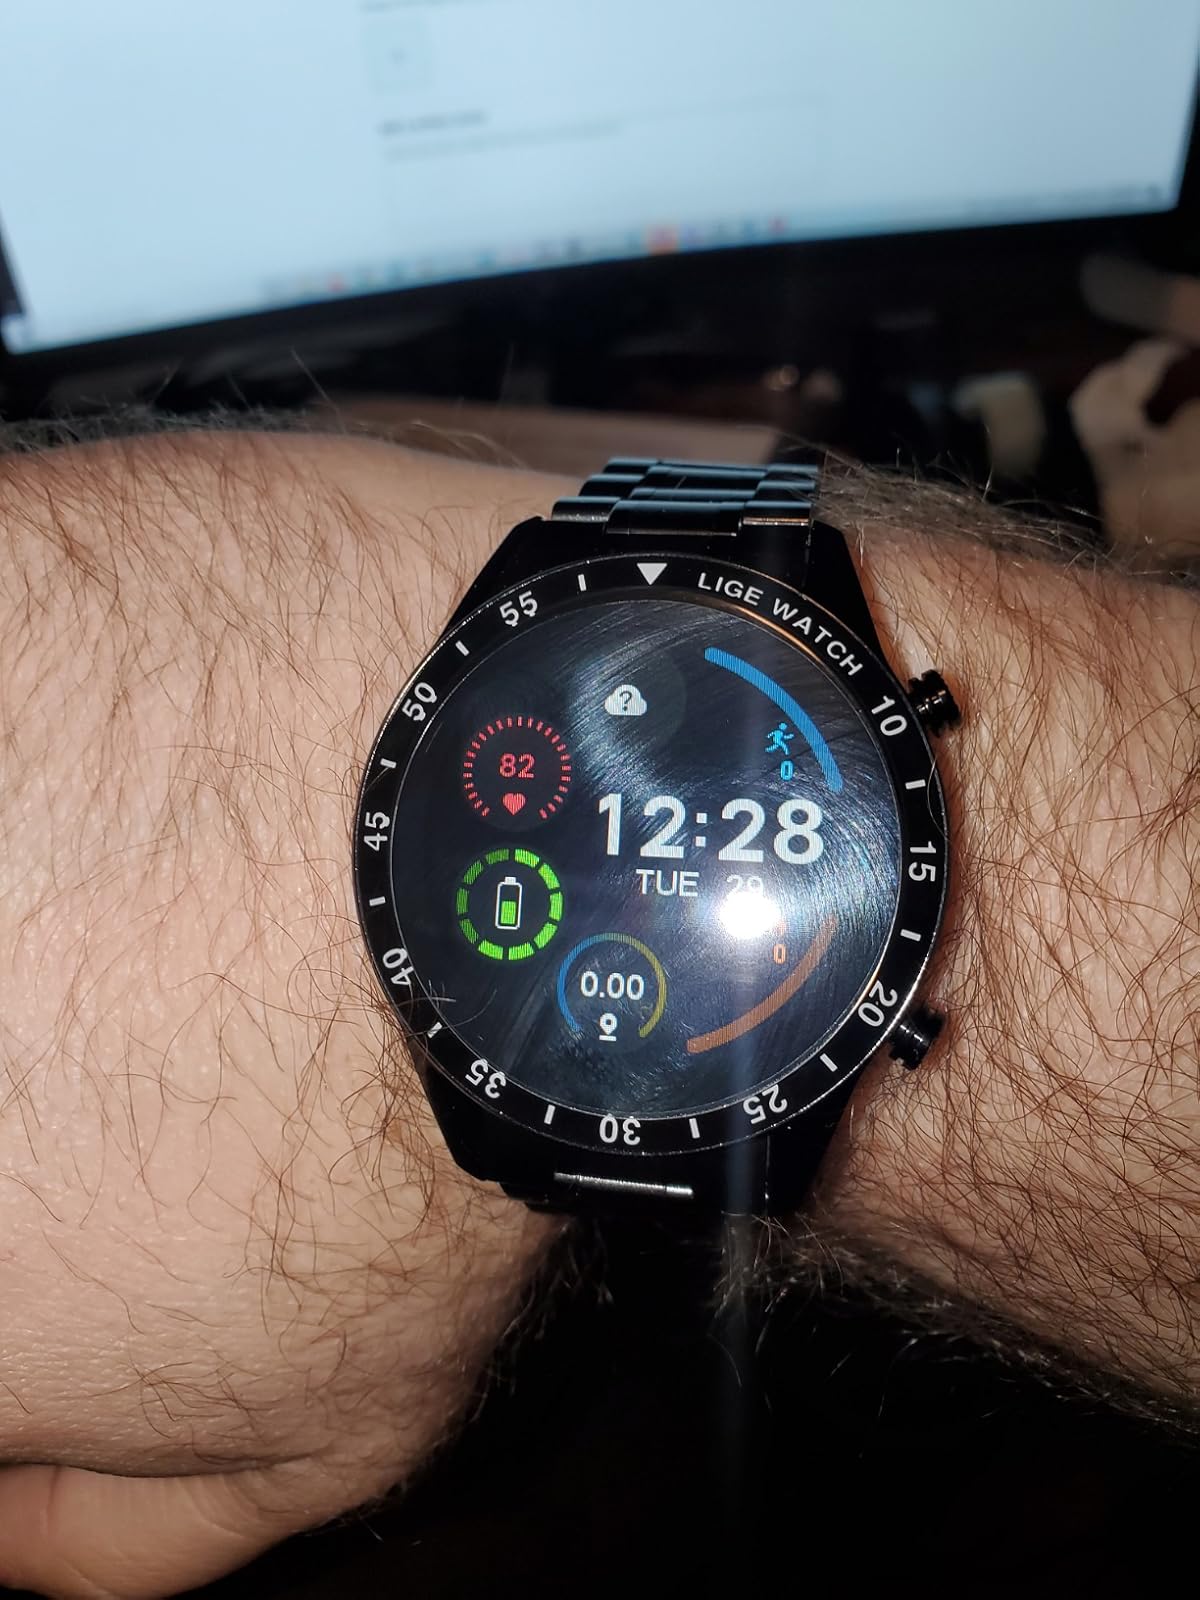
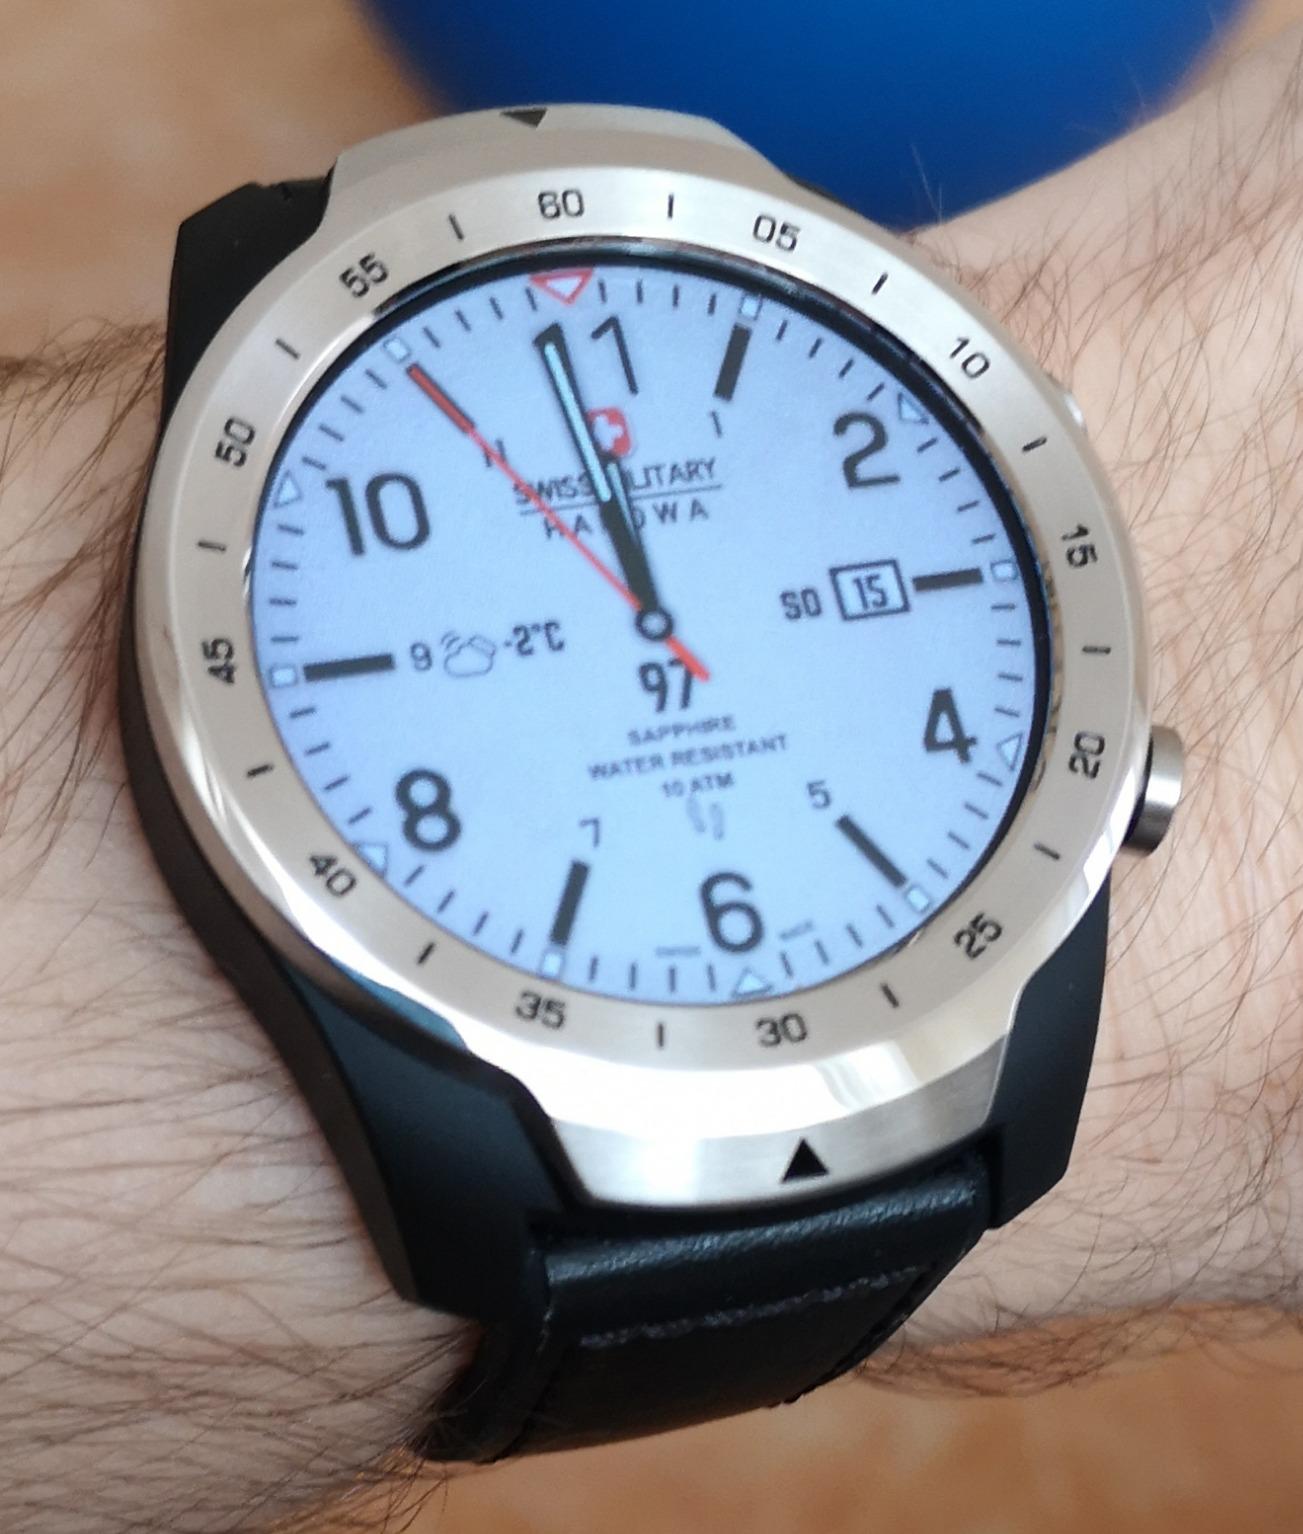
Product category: smartwatch
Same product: no